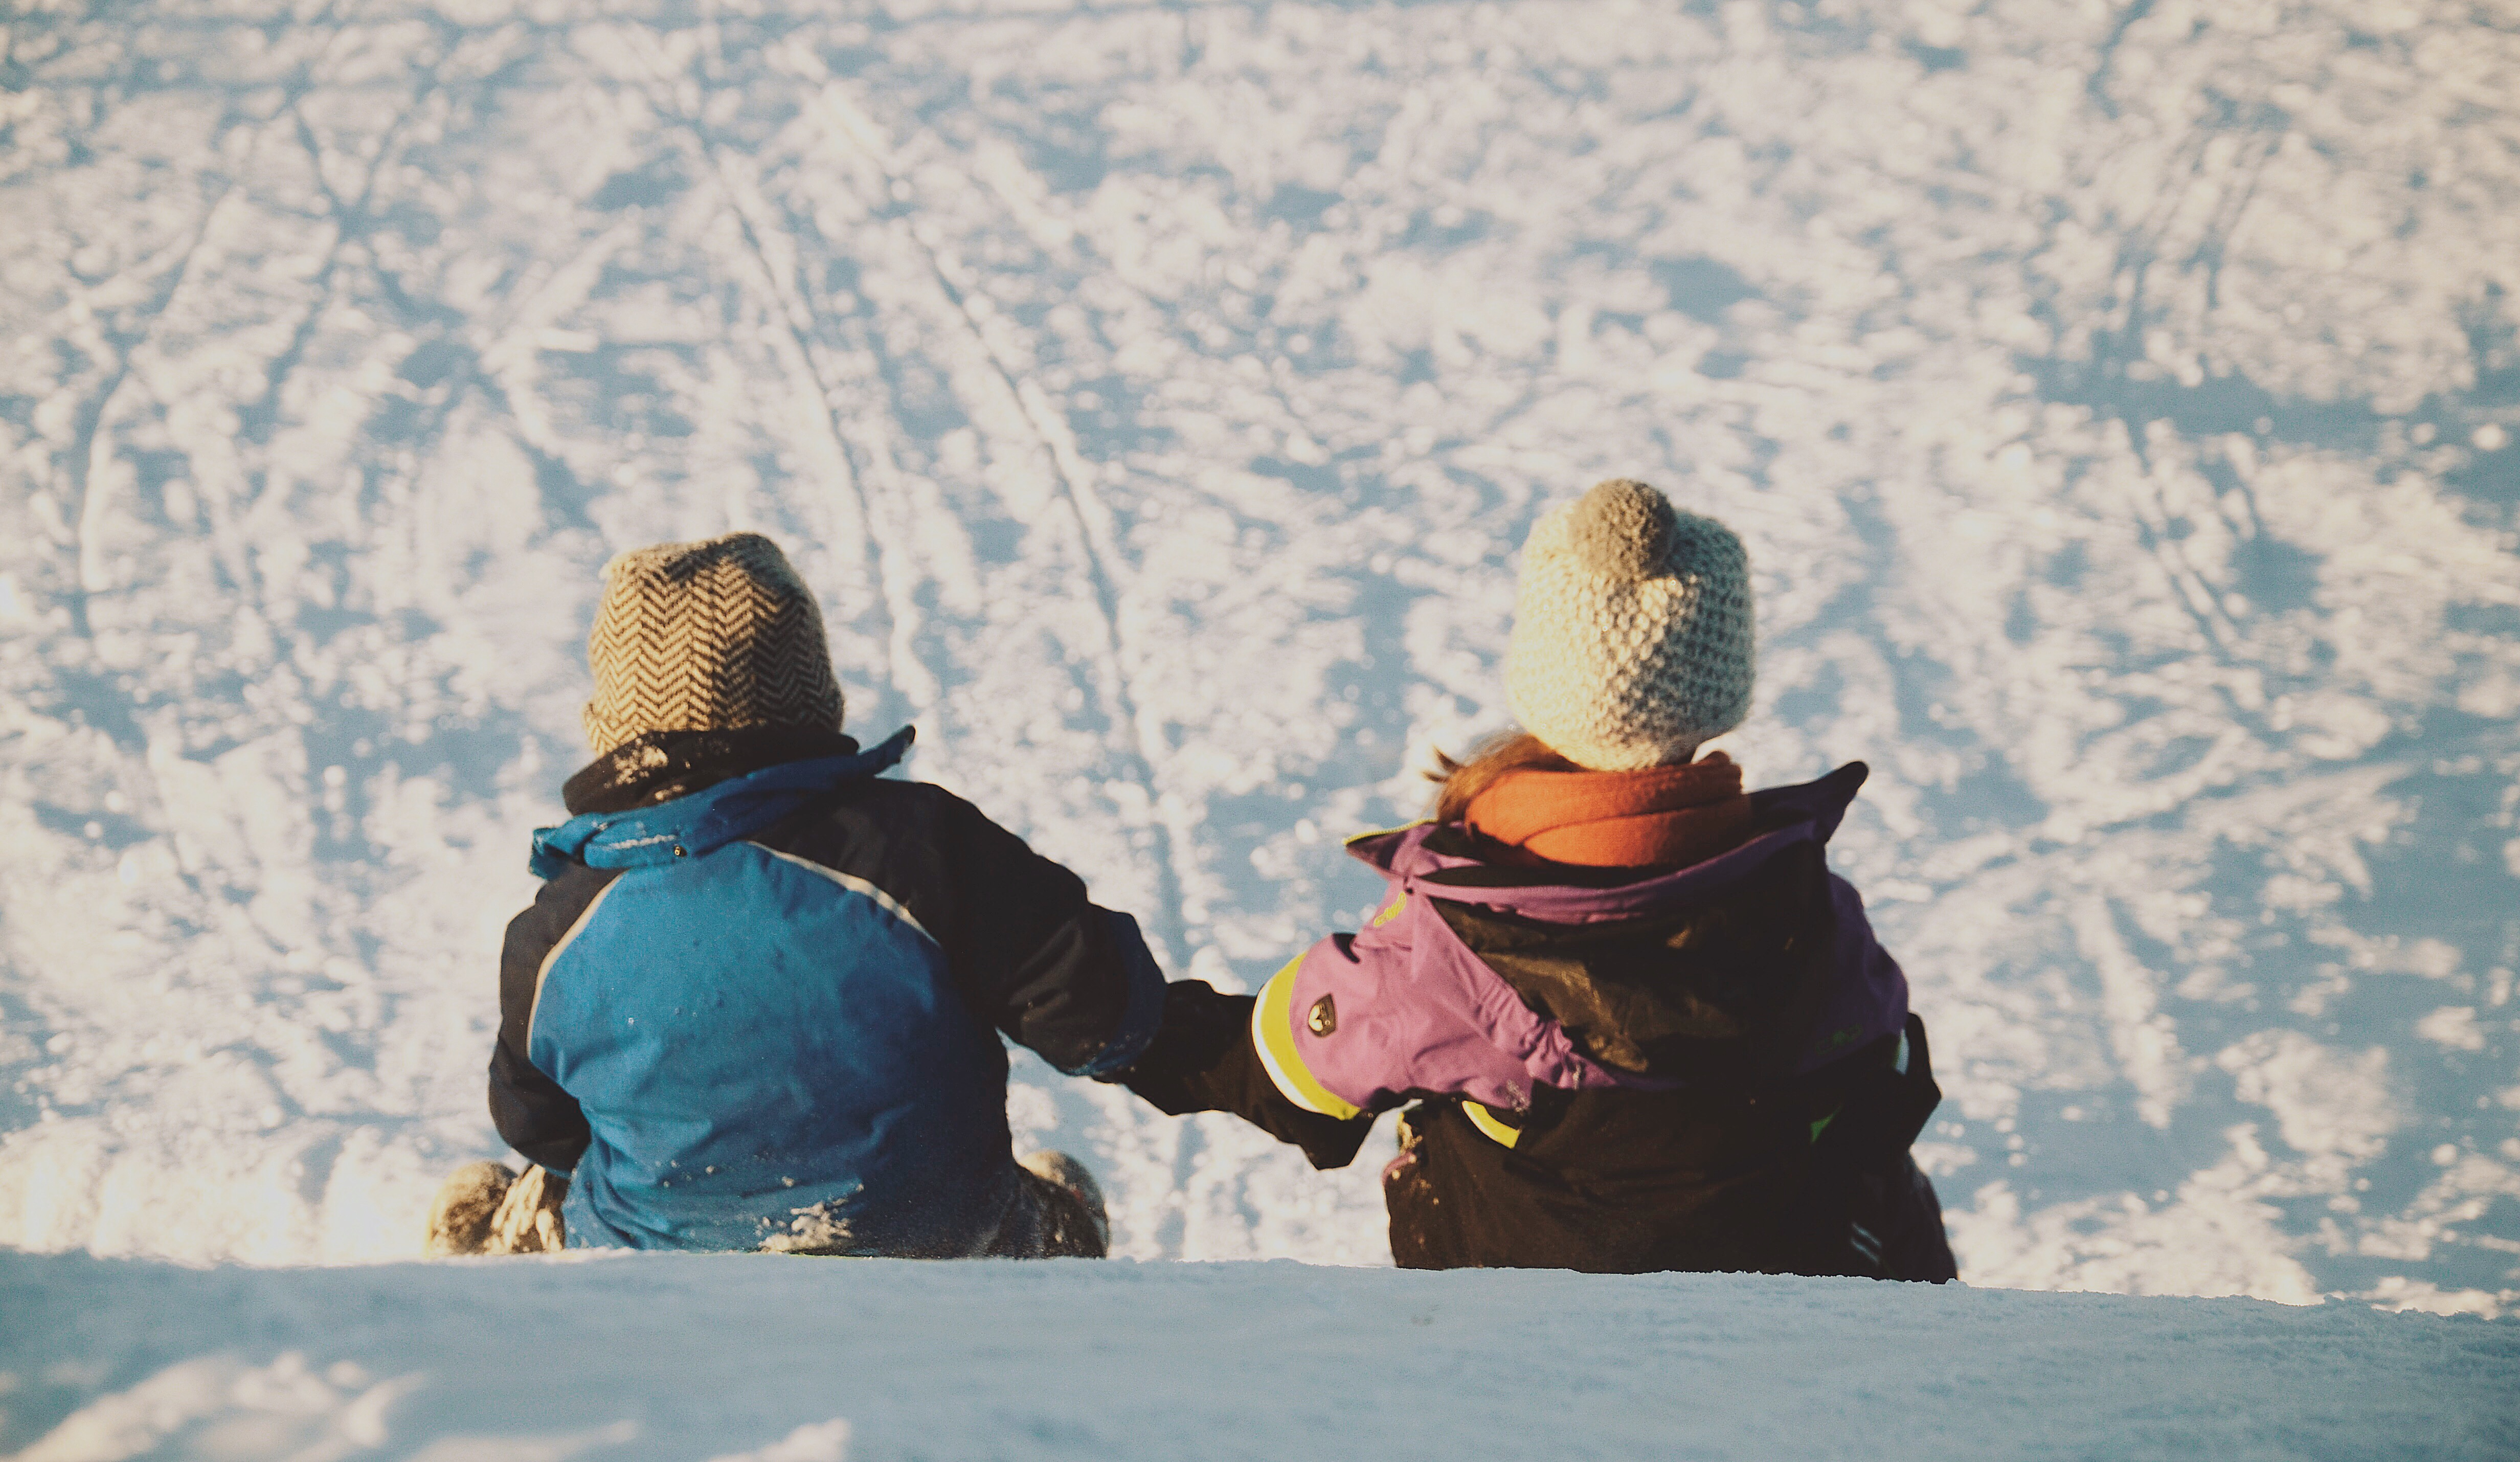
mountain, snow, winter, adventure, weather, two, blue, season, mountaineering, kids, children, friends